Opel GTC

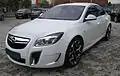
Opel Insignia OPC (2010)

The Opel Vectra C went out of production in July 2008. Design cues of the Opel GTC were then used on the Opel Insignia, an upmarket replacement for the Vectra which was launched in October 2008. The closest resemblance can be found with OPC versions of the Insignia A. However, no coupé version of the Insignia was ever made available. The front bumper was also an inspiration to the Opel Ampera, a car based on the Chevrolet Volt.